Describe the emotion expressed in this image:  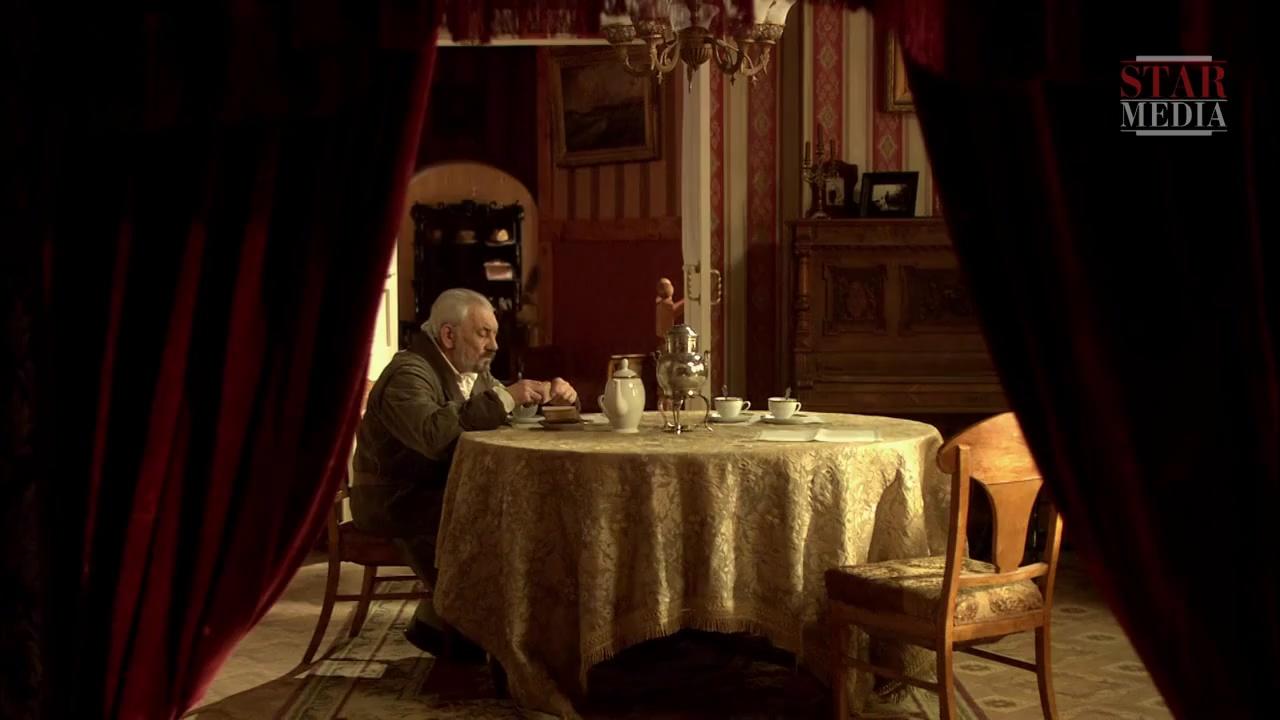
This person displays Pain, valence and arousal with low intensity.